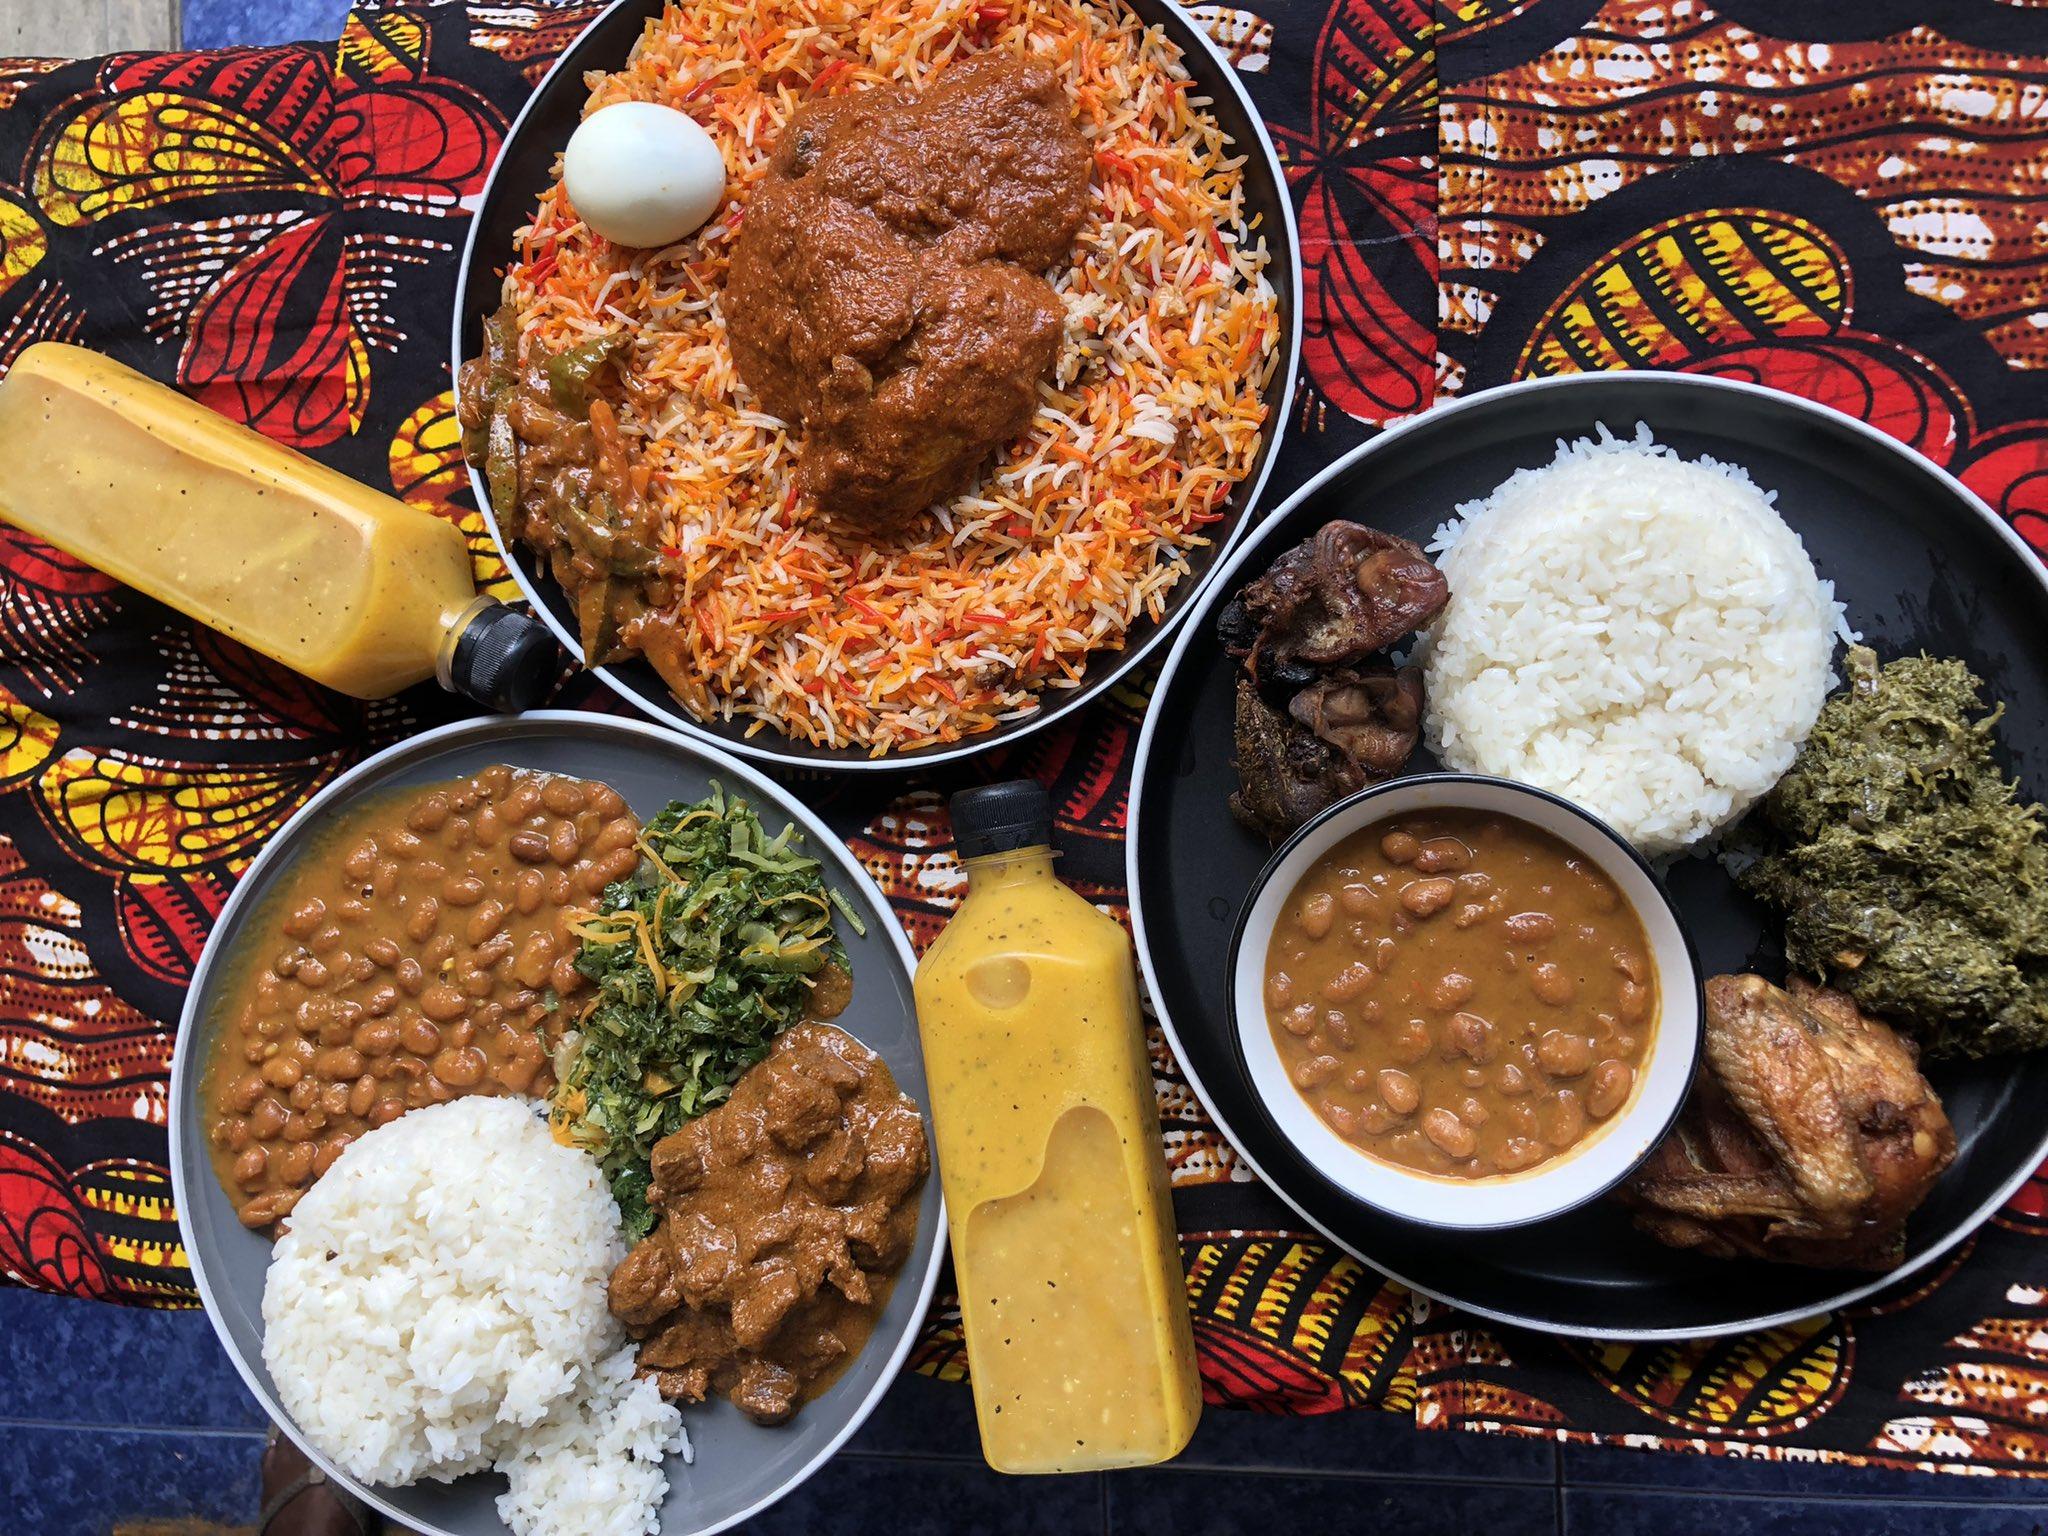
Maankuli yameandaliwa na kutiwa kwenye sinia tatu juu ya  meza yenye kitambaa kinachopendeza. Nayo ni kama vile; maharagwe, mboga, wali, kuku, nyama, yai moja na rojo ya pilipili.